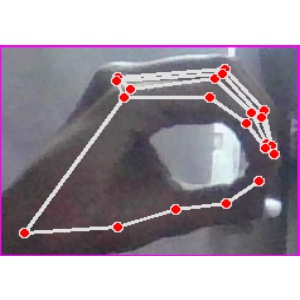
अक्षर: ठ